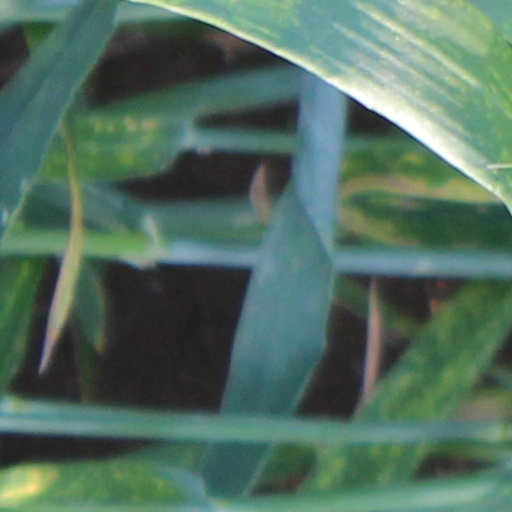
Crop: wheat